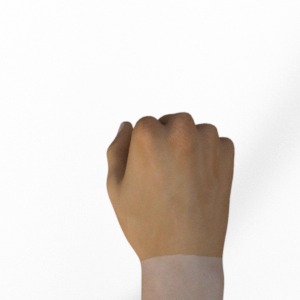
Label: rock